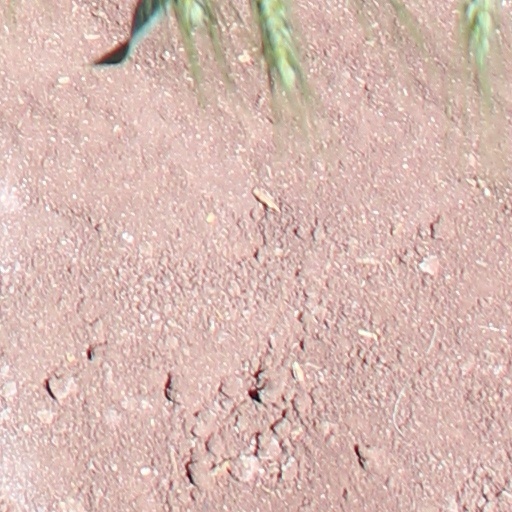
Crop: wheat